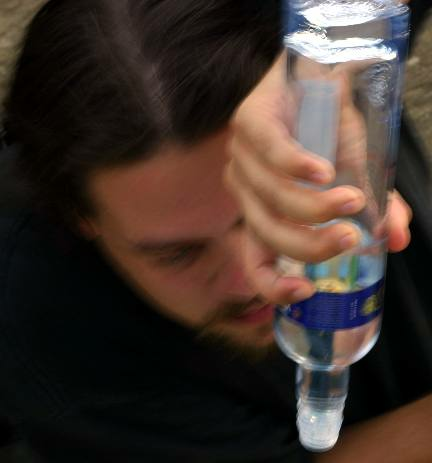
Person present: Yes